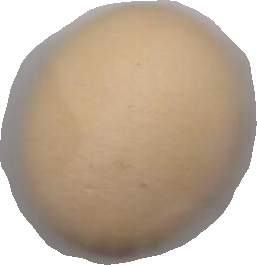
Variety: Grobogan